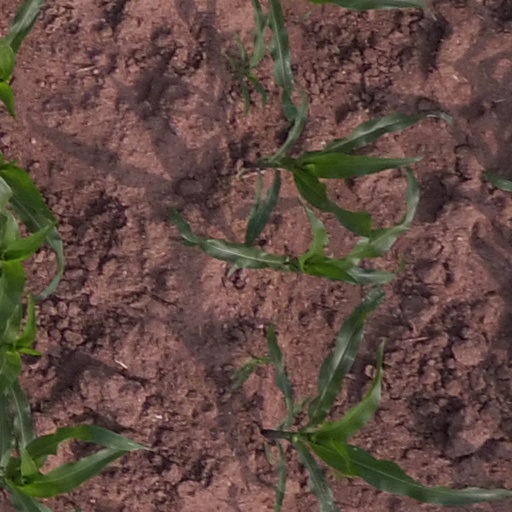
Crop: maize; corn